National Child Passenger Safety Board

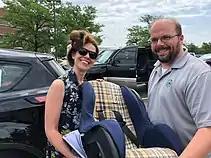

The National Child Passenger Safety Board, managed by the National Safety Council, maintains the quality and integrity of the National Child Passenger Safety Certification Training Program in the United States. The program is used to train and certify child passenger safety technicians and instructors in order to assist caregivers in safe transportation of children. Three of the most common issues that put children at risk: improperly used or installed safety seats, hot cars, and teen drivers. The Board is not limited to keeping kids safe in cars in the U.S. The work of Dr. Marilyn J. Bull to help shape automobile safety law in Chile was highlighted in March 2017 by AAP News.